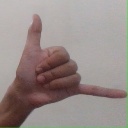
अक्षर: द